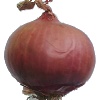
Label: Onion Red 1